Oath of the Horatii

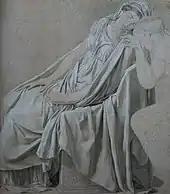
Study for Camilla, black chalk and white highlights

The painting shows the three brothers on the left, the Horatii father in the center, and the three women along with two children on the right. The Horatii brothers are depicted swearing upon (saluting) their swords as they take their oath. The men show no sense of emotion. Even the father, who holds up three swords, shows no emotion. On the right, three women are weeping—one in the back and two up closer. The woman dressed in the white is a Horatius weeping for both her Curiatii fiancé and her brother; the one dressed in brown is a Curiatius who weeps for her Horatii husband and her brother. The background woman in black holds two children—one of whom is the child of a Horatius male and his Curiatii wife. The younger daughter hides her face in her nanny's dress as the son refuses to have his eyes shielded.